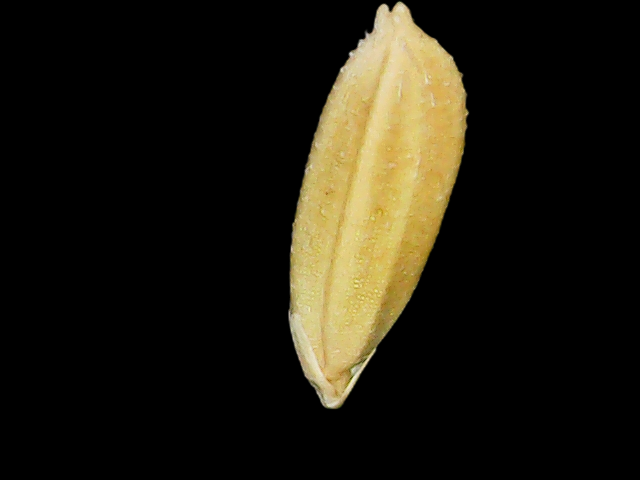
Rice variety: Bd95